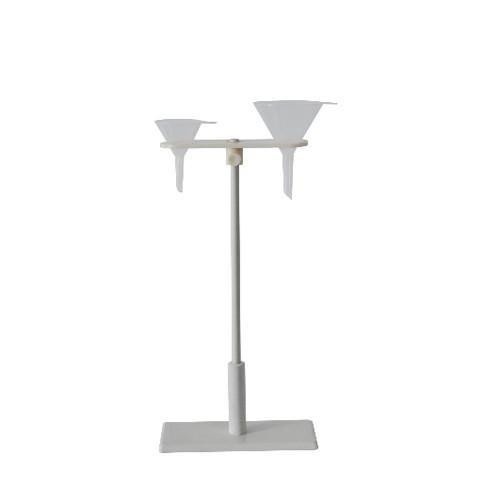
CRM-37332010E Soporte para embudos
Soporte de plástico para embudos de diferentes capacidades muy útil en los laboratorios escolares y educativos. Especificaciones Soporte para 2 embudos Fabricado con plástico ABS. Se vende por pieza.
Brand: CRM Globe
Category: Business & Industrial > Science & Laboratory > Laboratory Equipment > Laboratory Funnels